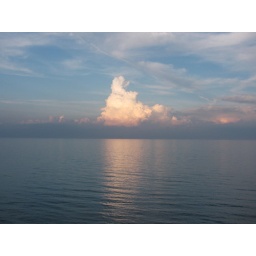
Nifty cloud formation over the lake